Memory (2022 film)

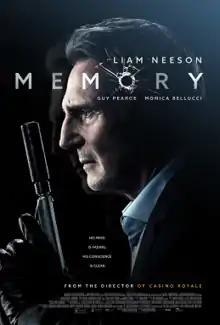
Theatrical release poster

Memory is a 2022 American action thriller film starring Liam Neeson as a hitman with early dementia who must go on the run after declining a contract on a young girl. It is directed by Martin Campbell from a screenplay by Dario Scardapane. It is based on the novel "De Zaak Alzheimer" by Jef Geeraerts and is a remake of the novel's previous adaptation, the Belgian film "De Zaak Alzheimer". The film also stars Guy Pearce, Monica Bellucci, Harold Torres, Taj Atwal and Ray Fearon.